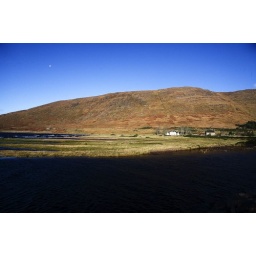
house under the hill